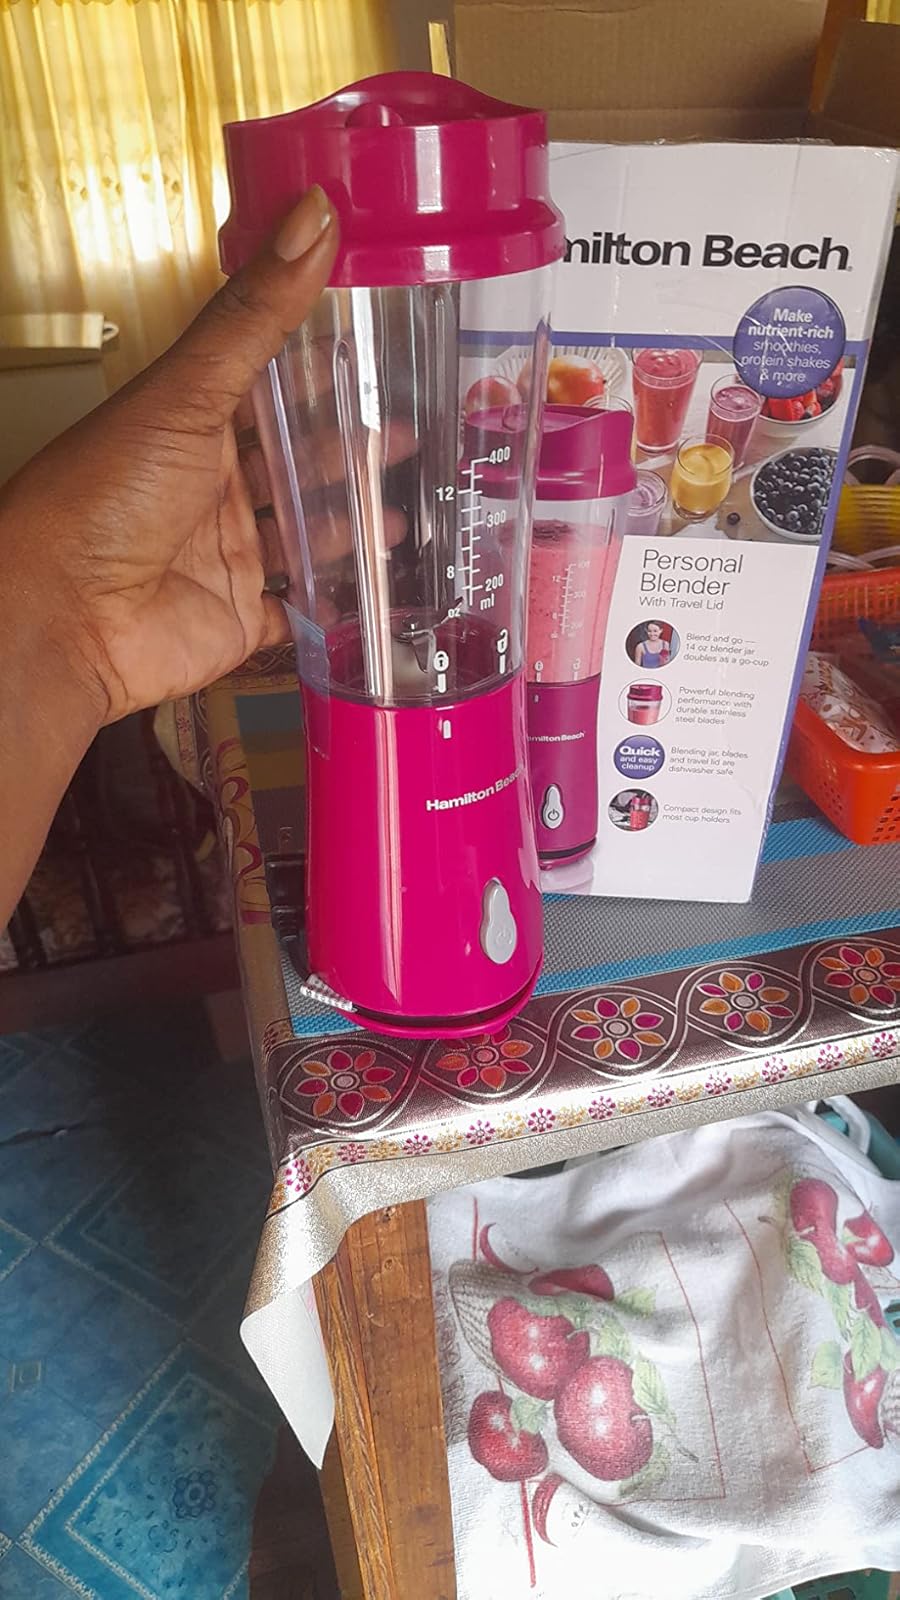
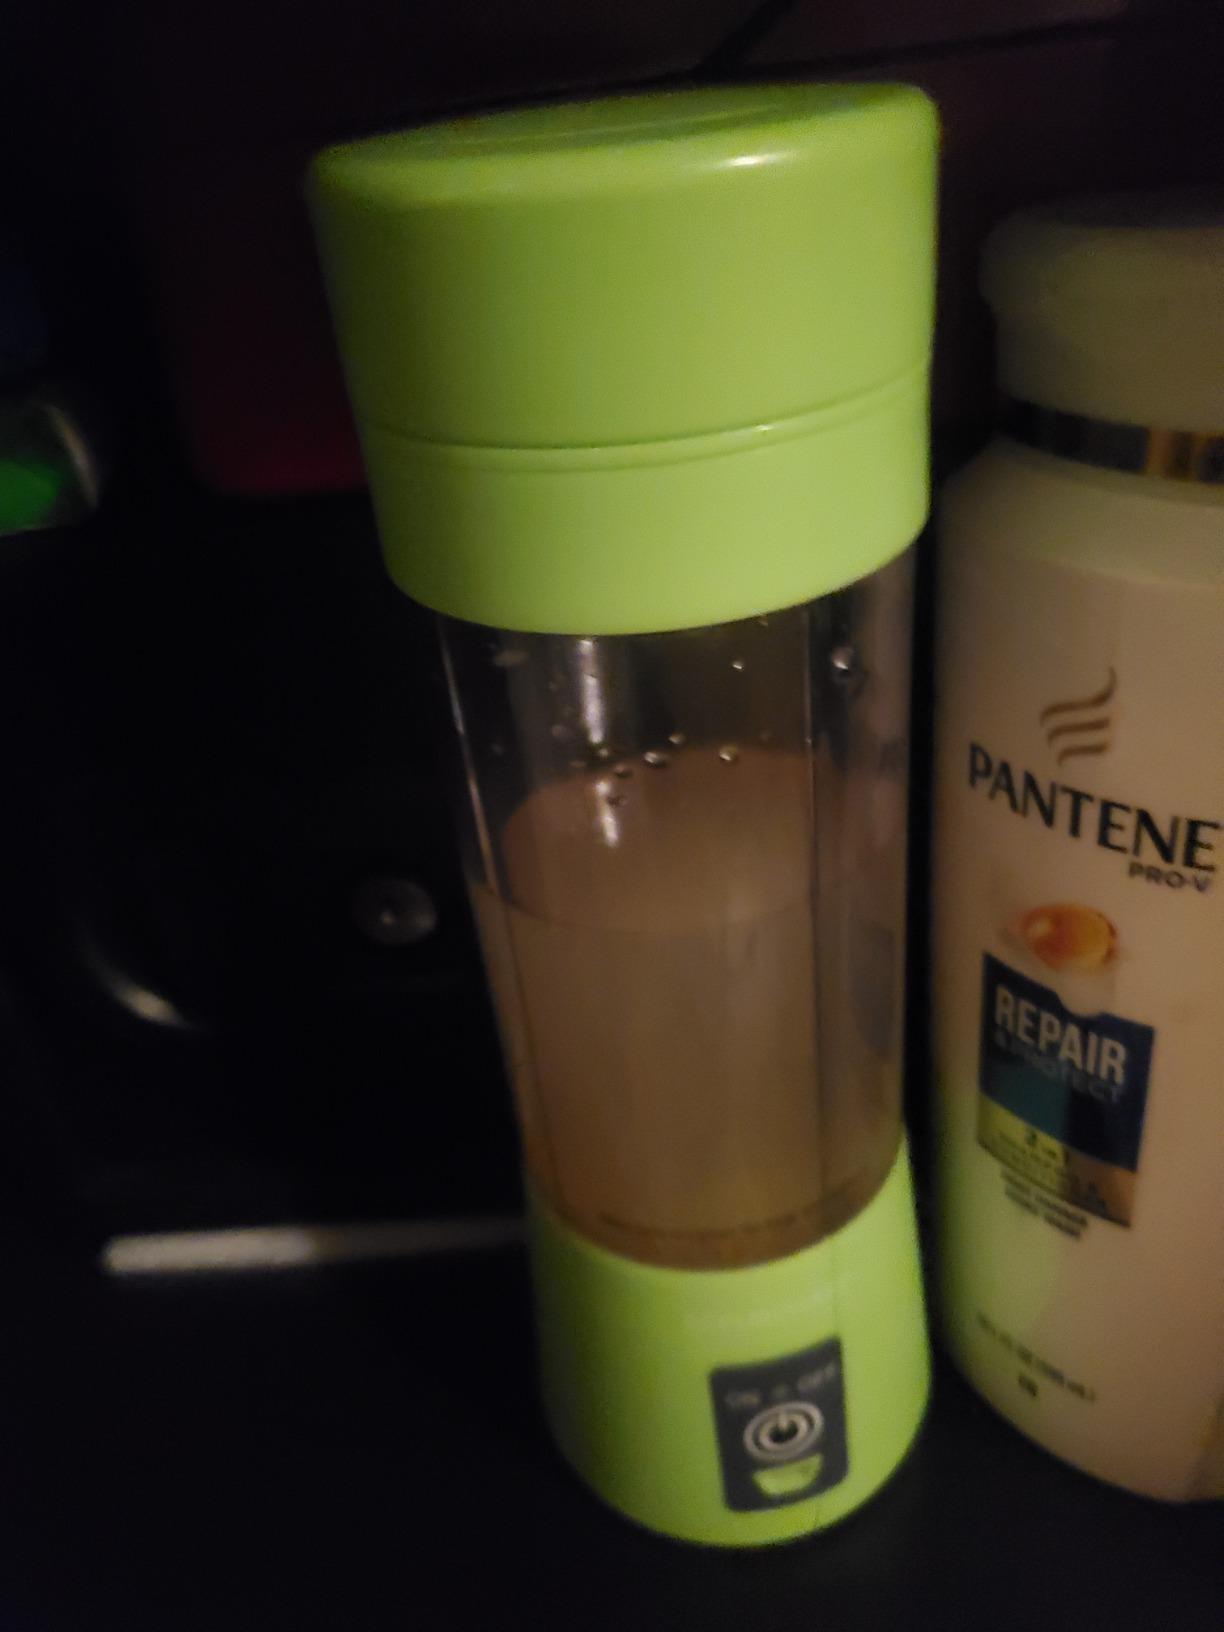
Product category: items_blender
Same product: no